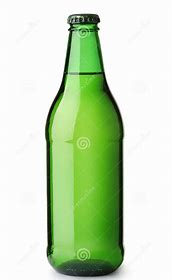
Waste category: glass